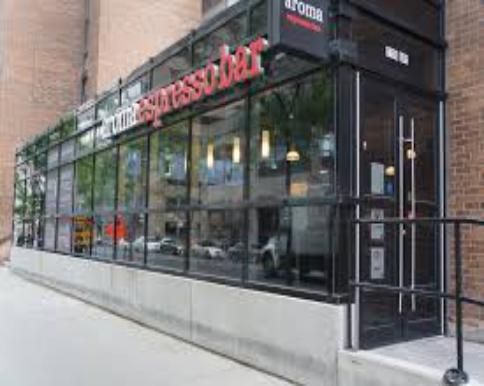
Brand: Aroma Espresso Bar
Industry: Food